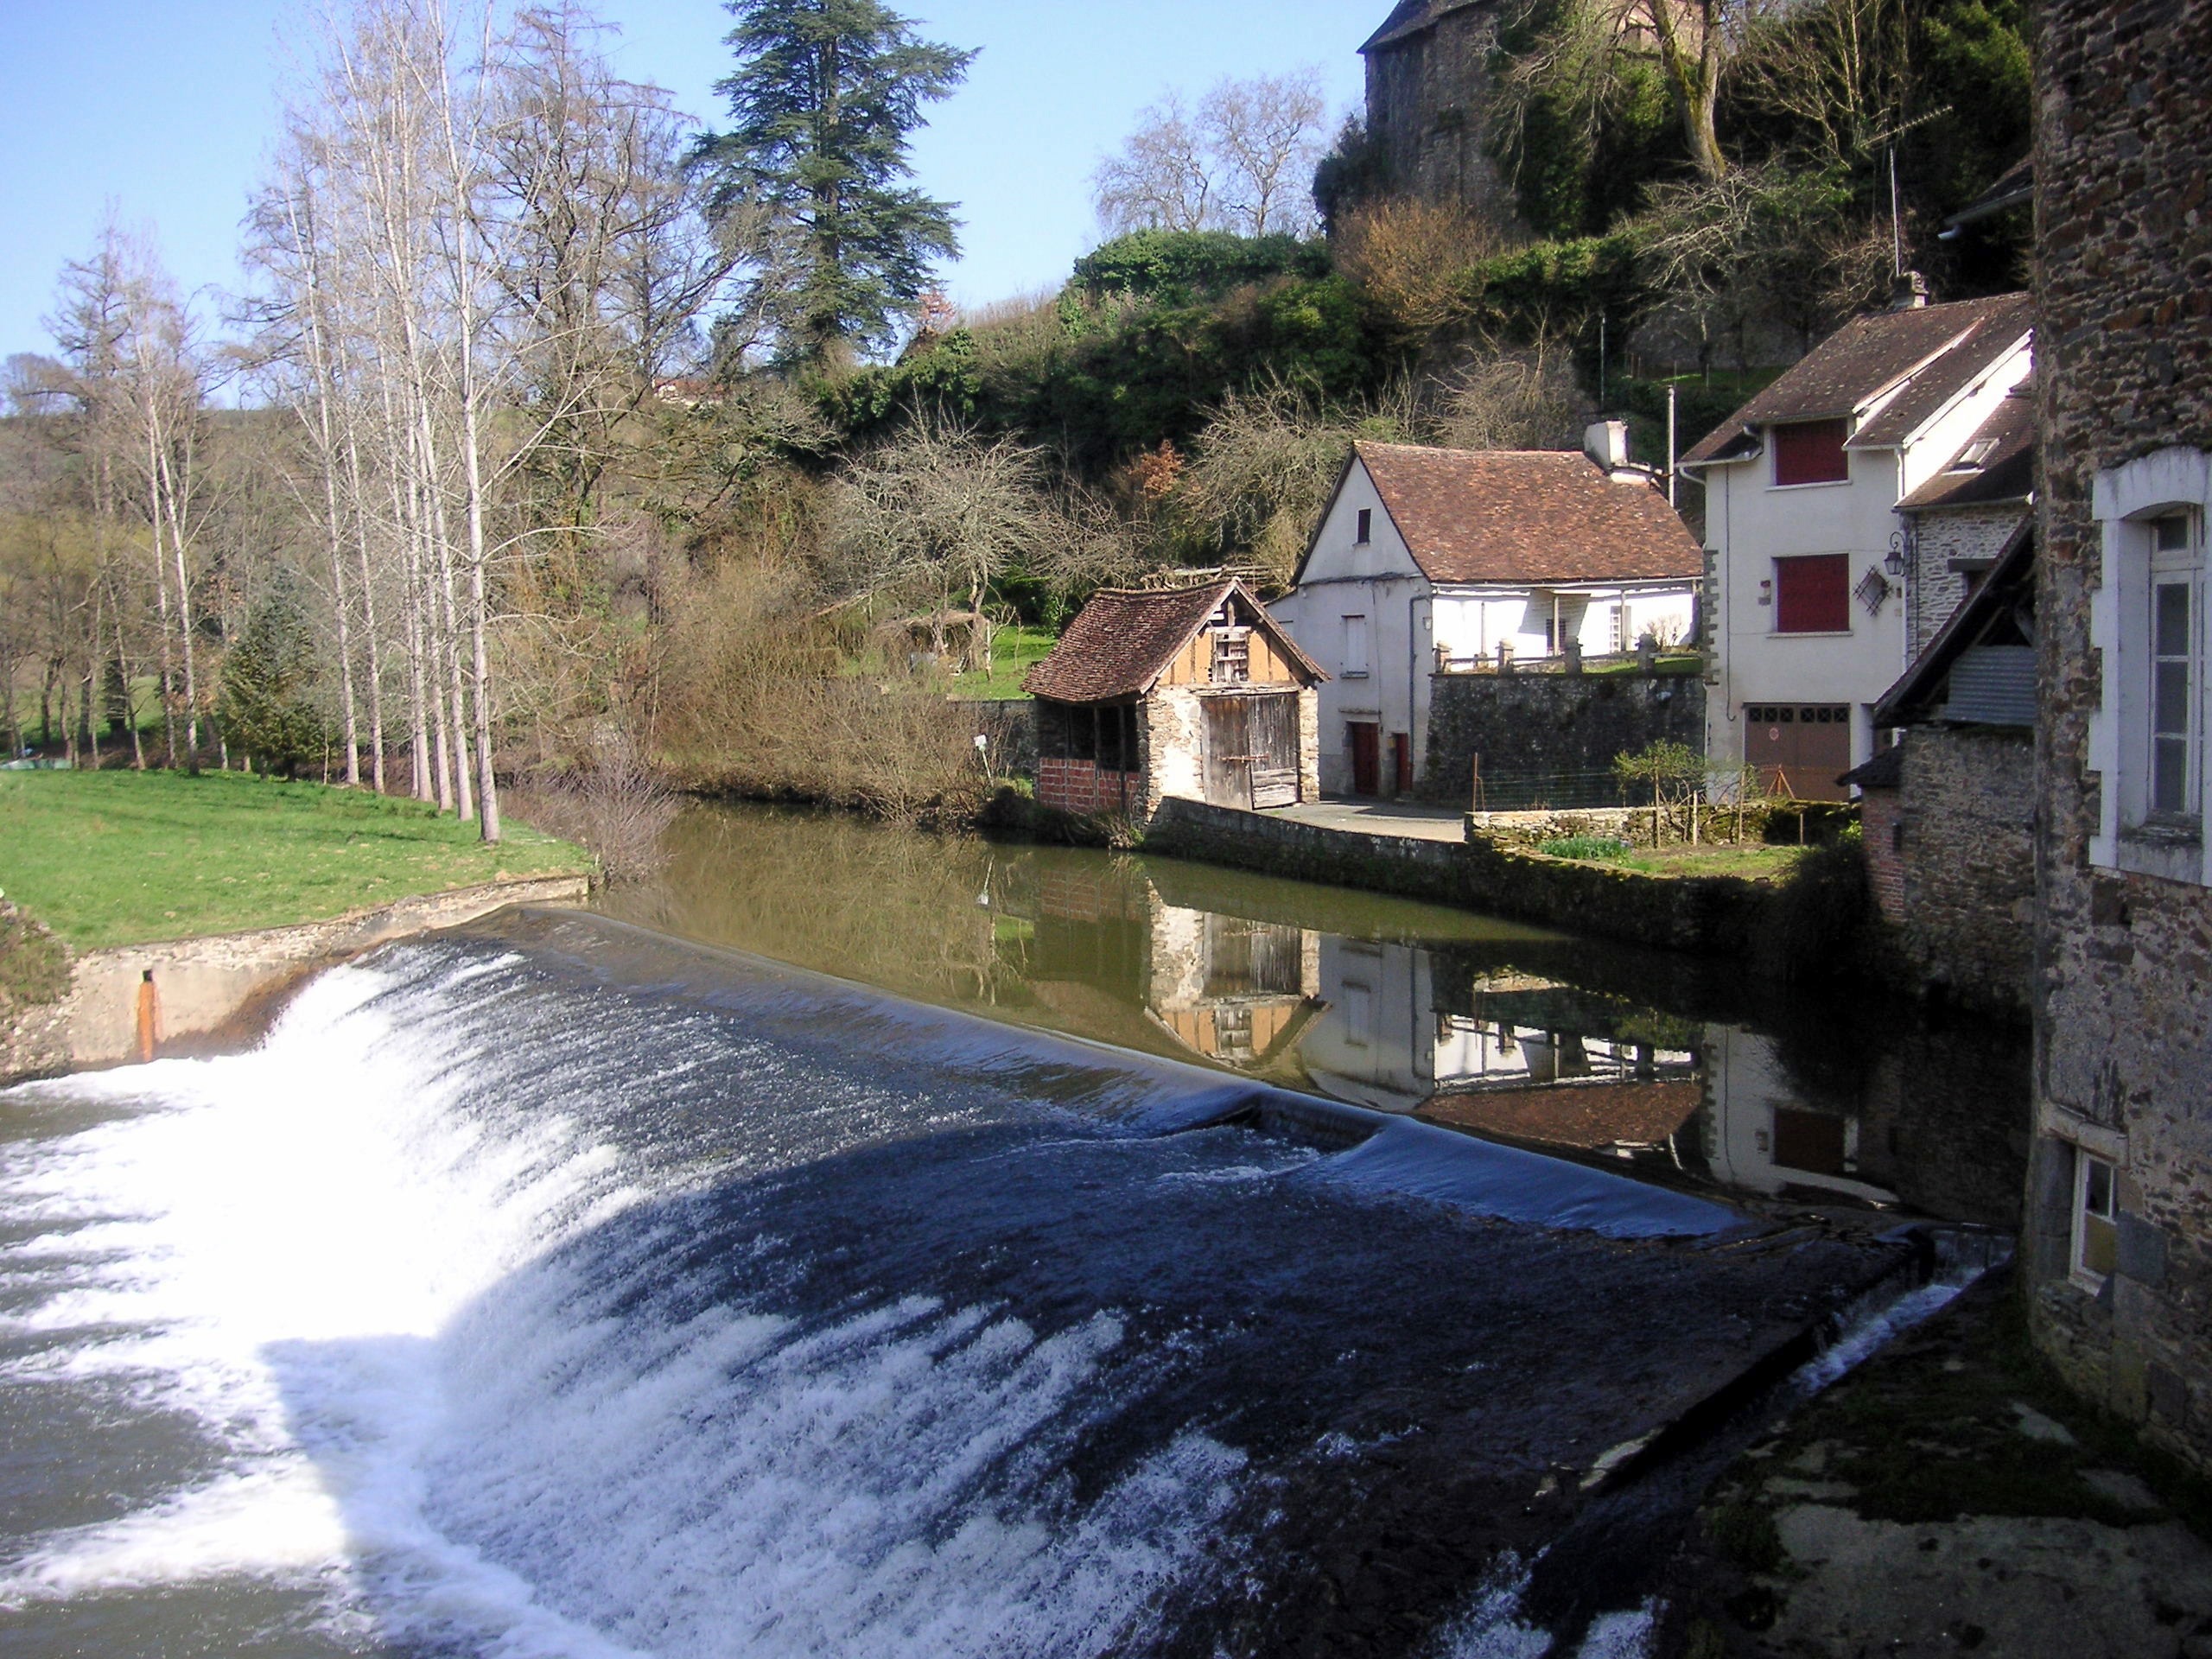
water, waterfall, countryside, river, canal, rural, cottage, waterway, body of water, houses, weir